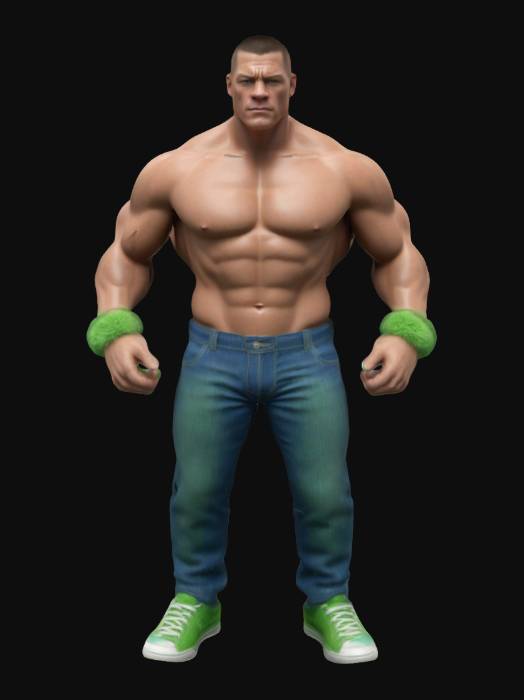
미적 점수 (1~10점): 7